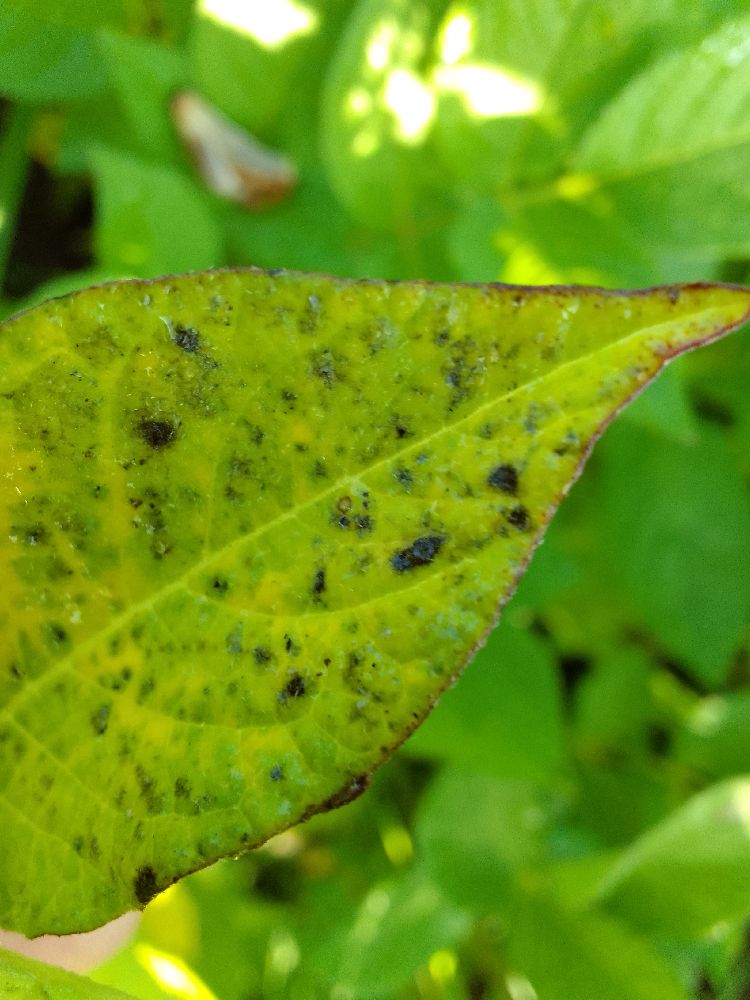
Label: Early blight